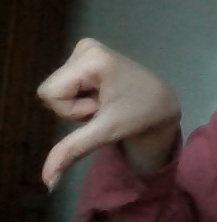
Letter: waw